Warbstow

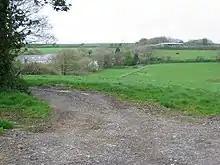
Higher and Lower Youlton [sic] Farms

At Youlstone an Iron Age bronze bowl was discovered in 1925. At Lower Youlton farm is a Cornish cross in use as a footbridge; it has undergone much wear from foot passengers and its original location is unknown.